Yasuo Kuwahara

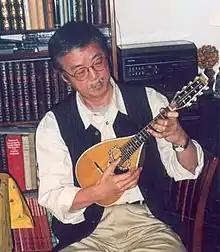
Yasuo Kuwahara

Yasuo Kuwahara (Kuwahara Yasuo) (December 12, 1946 in Kobe, Japan – December 6, 2003) was a Japanese mandolin player and composer for mandolin orchestra. He was chairman of various musical institutions and organizations, including the "Nara National Women's College", the "Kuwahara Mandolin Institute" and the "Japan Association of Music Exchange". In addition, he taught composition and artistic mandolin.